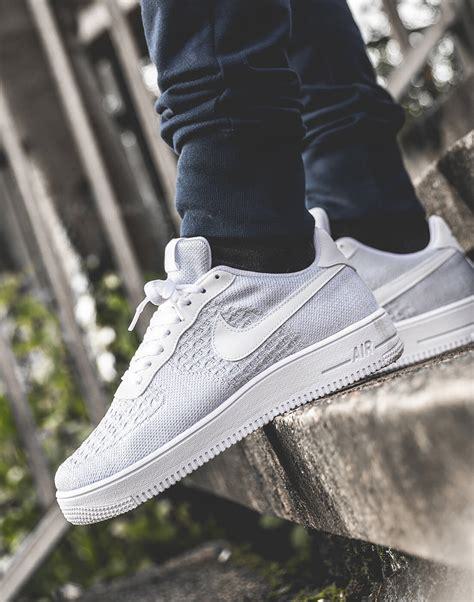
Brand: Nike
Model: Air Force 1